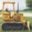
Label: tractor